Schützenfest

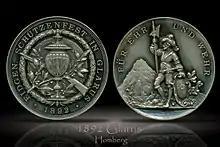
Glarus 1892 Schützenfest Medal

Shooting medals and shooting cups seem to be the common forms of Swiss awards. Swiss shooting medals were struck in a variety of metals including gold, silver, bronze, white metal, and aluminum, with silver being the most common. Mintages are very low, with the average mintage of the silver being 700-800 pieces. The scarcity of medals has increased over the years due to the awards being melted for bullion, being lost, and general attrition. The size of most medals range from to with being the most prevalent.